Leslie Law

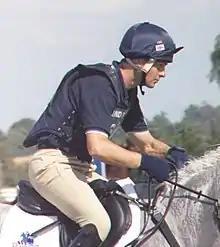
Leslie Law riding Shear H2O

Leslie Law (born 5 May 1965) is a British eventer, who won the individual gold medal in the 2004 Summer Olympic Games. He started riding at age 10, competing with his brother, and participated in his first accredited event in 1982. He attended Lady Hawkins' School, where his passion for riding developed further. By 1989, he was a widely respected competitor, and that year placed 8th at the Badminton Horse Trials. After a period of consolidation, by the late 1990s he was counted amongst the sport's elite, placing in the top ten at Badminton, Burghley and the British Championship on a number of occasions.